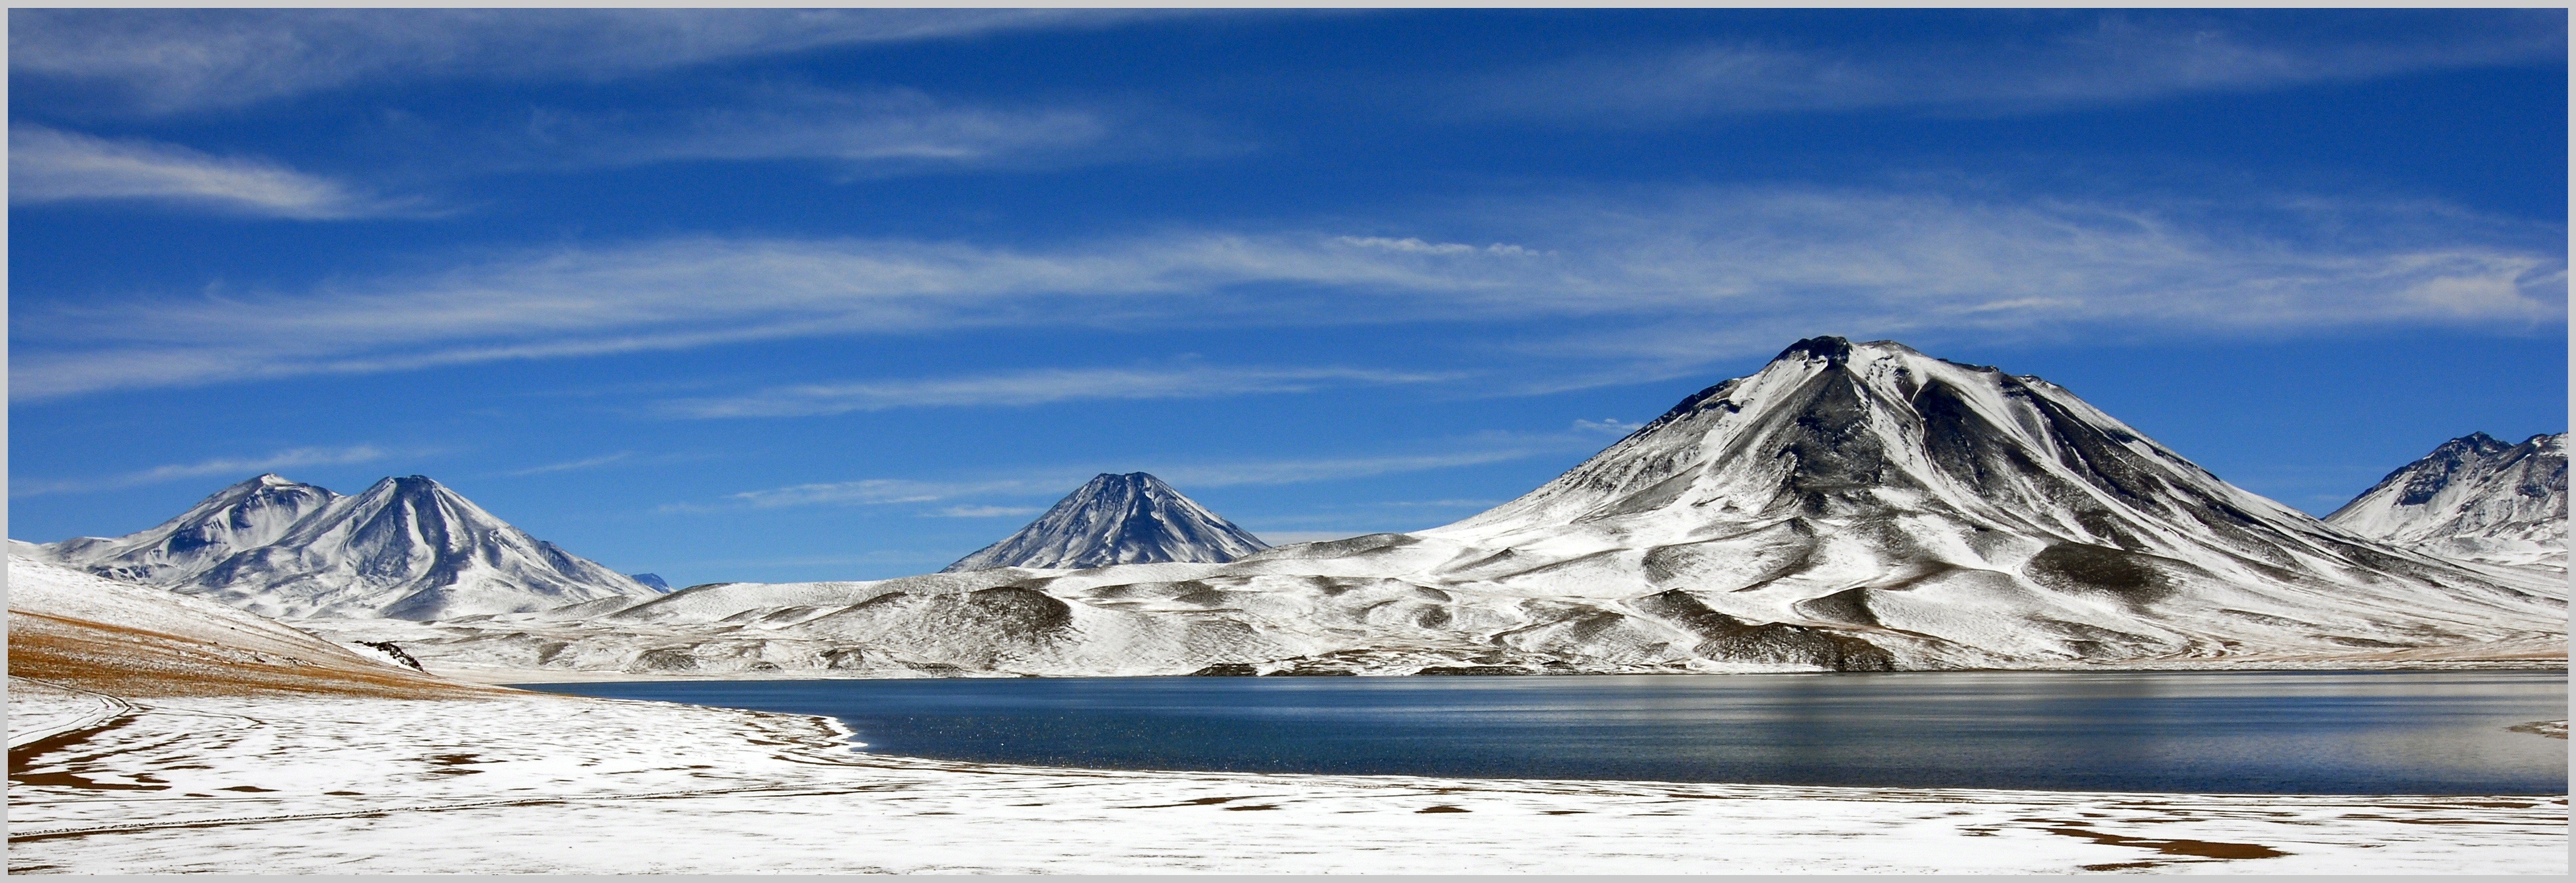
mountain, snow, winter, mountain range, panorama, ice, glacier, arctic, chile, mountains, alps, plateau, bergsee, andes, piste, tundra, landform, arctic ocean, natural environment, geographical feature, mountainous landforms, glacial landform, laguna miscanti